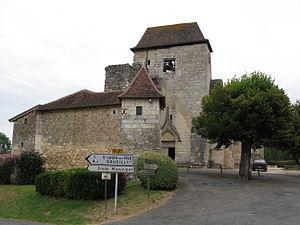
Église de Sourzac